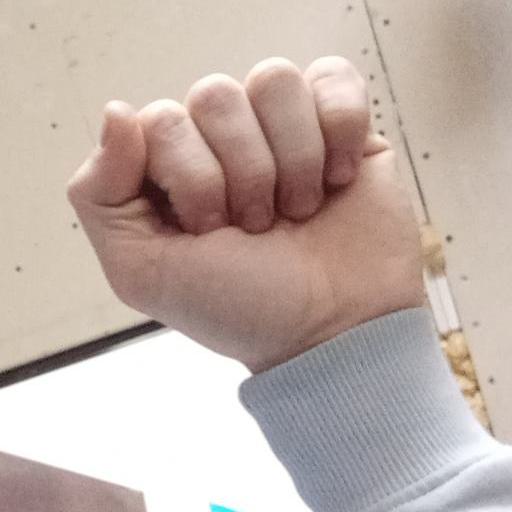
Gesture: fist